Russian oligarchs

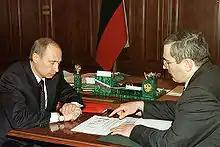
Putin (left), with Mikhail Khodorkovsky (right) in December 2002. Mikhail Khodorkovsky was jailed the following year.

With the ascent of Vladimir Putin in the Kremlin the influence of the Yeltsin oligarchs dissipated, as some were imprisoned, such as Mikhail Khodorkovsky (pictured here) and Mikhael Mirilashvili, while others emigrated, sold off their assets or died under suspicious circumstances, such as Vladimir Vinogradov and Boris Berezovsky. A number of Yeltsin oligarchs first came under fire for alleged tax evasion. Vladimir Gusinsky of MediaMost and Boris Berezovsky both avoided legal proceedings by leaving Russia, and the most prominent, Mikhail Khodorkovsky of Yukos oil, was arrested in October 2003 and sentenced to 9 years. This was subsequently extended to 14 years, and after Putin pardoned him, he was released on 20 December 2013.